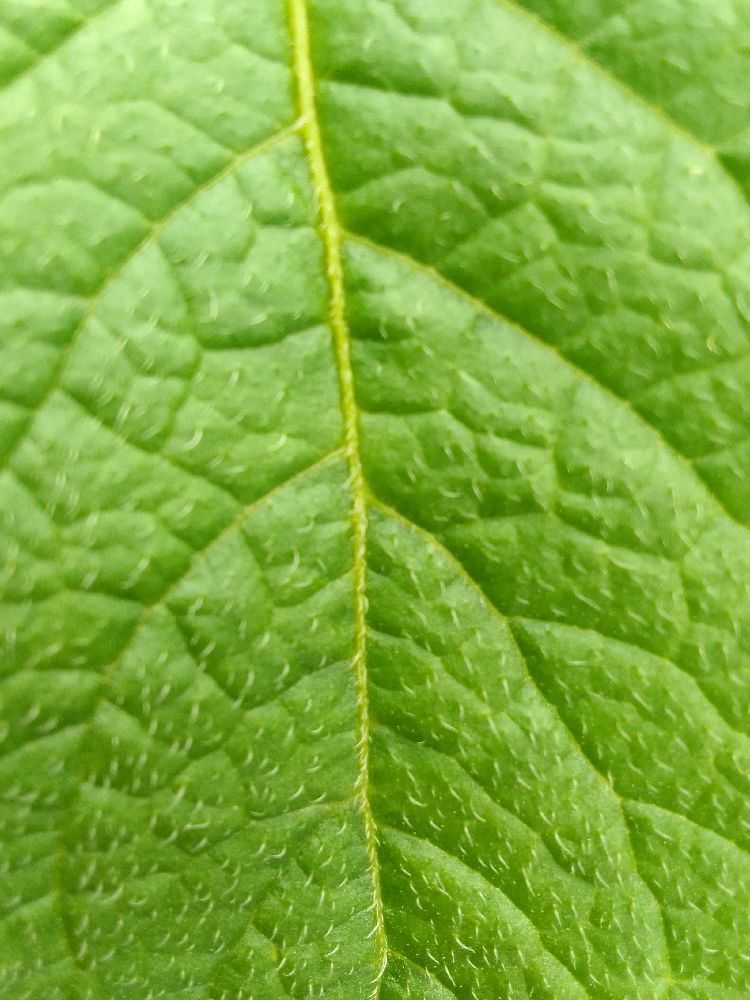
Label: Healthy